Northeast Branch Anacostia River

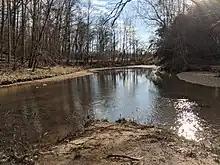
The Indian Creek and Paint Branch meet to form the Northeast Branch in College Park, Maryland.

The headwaters of the Northeast Branch are at the confluence of Indian Creek and Paint Branch, located on the eastern edge of the community of College Park. The stream flows southward for about to its confluence with the Northwest Branch near Bladensburg to form the mainstem of the Anacostia.